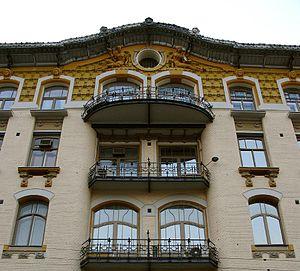
Lev Nikolaïevitch Kekouchev est un architecte et professeur russe, né le 7 février 1862 à Vilnius ou, selon certaines sources, à Saratov ; décédé à une date inconnue située entre 1913 et 1919. Il est le premier architecte de style Art nouveau et un des plus réputés de Russie dans ce style. Ses réalisations sont une variante de l'Art nouveau apparu en France et en Belgique. Son style, le niveau de ses réalisations, aussi bien à l'extérieur que pour les intérieurs, en font un représentant des plus éminents de l'Art nouveau en Russie.